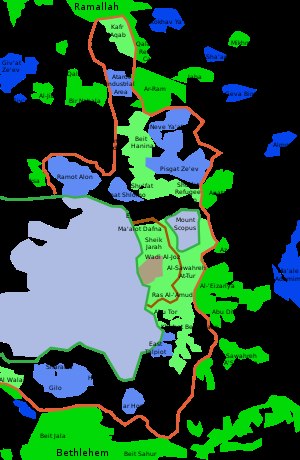
Østjerusalem
Kort over Østjerusalem
Østjerusalem anses jf. international lovgivning palæstinensernes hovedstad. Navnet refererer til den del af Jerusalem, som blev besat af Jordan under Den arabisk-israelske krig 1948, og derefter af Israel under seksdageskrigen i 1967. Delen inkluderer Jerusalems gamle bydel og nogle af jødedommens, kristendommens og islams helligste steder, såsom Tempelbjerget, Grædemuren, Al-Aqsa-moskéen, Oliebjerget og Den hellige gravs kirke. Udtrykket "Østjerusalem" kan referere til enten området som var under jordansk herredømme mellem 1949–67, som var indlemmet i Jerusalems administrationsområde i 1967 og dækkede 70 km², eller det jordanske administrationsområdes territorium før 1967, som dækkede 6,4 km²